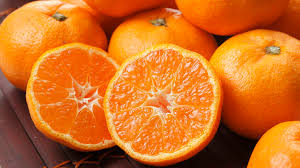
Waste category: biological